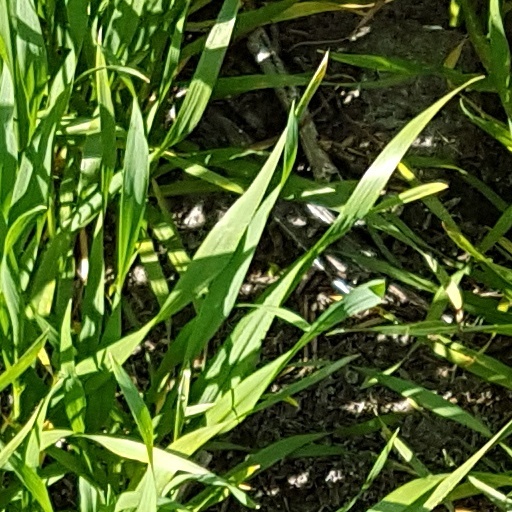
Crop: wheat